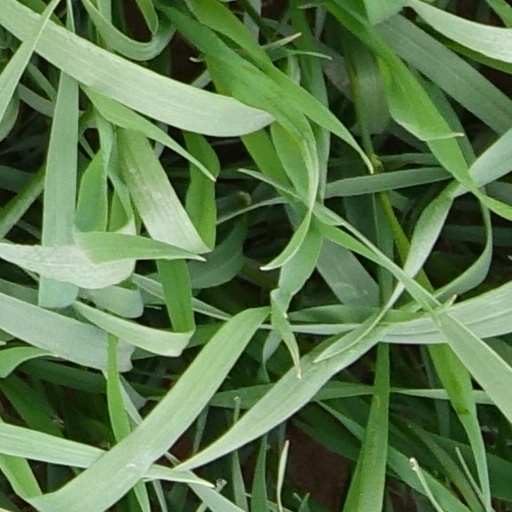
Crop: wheat